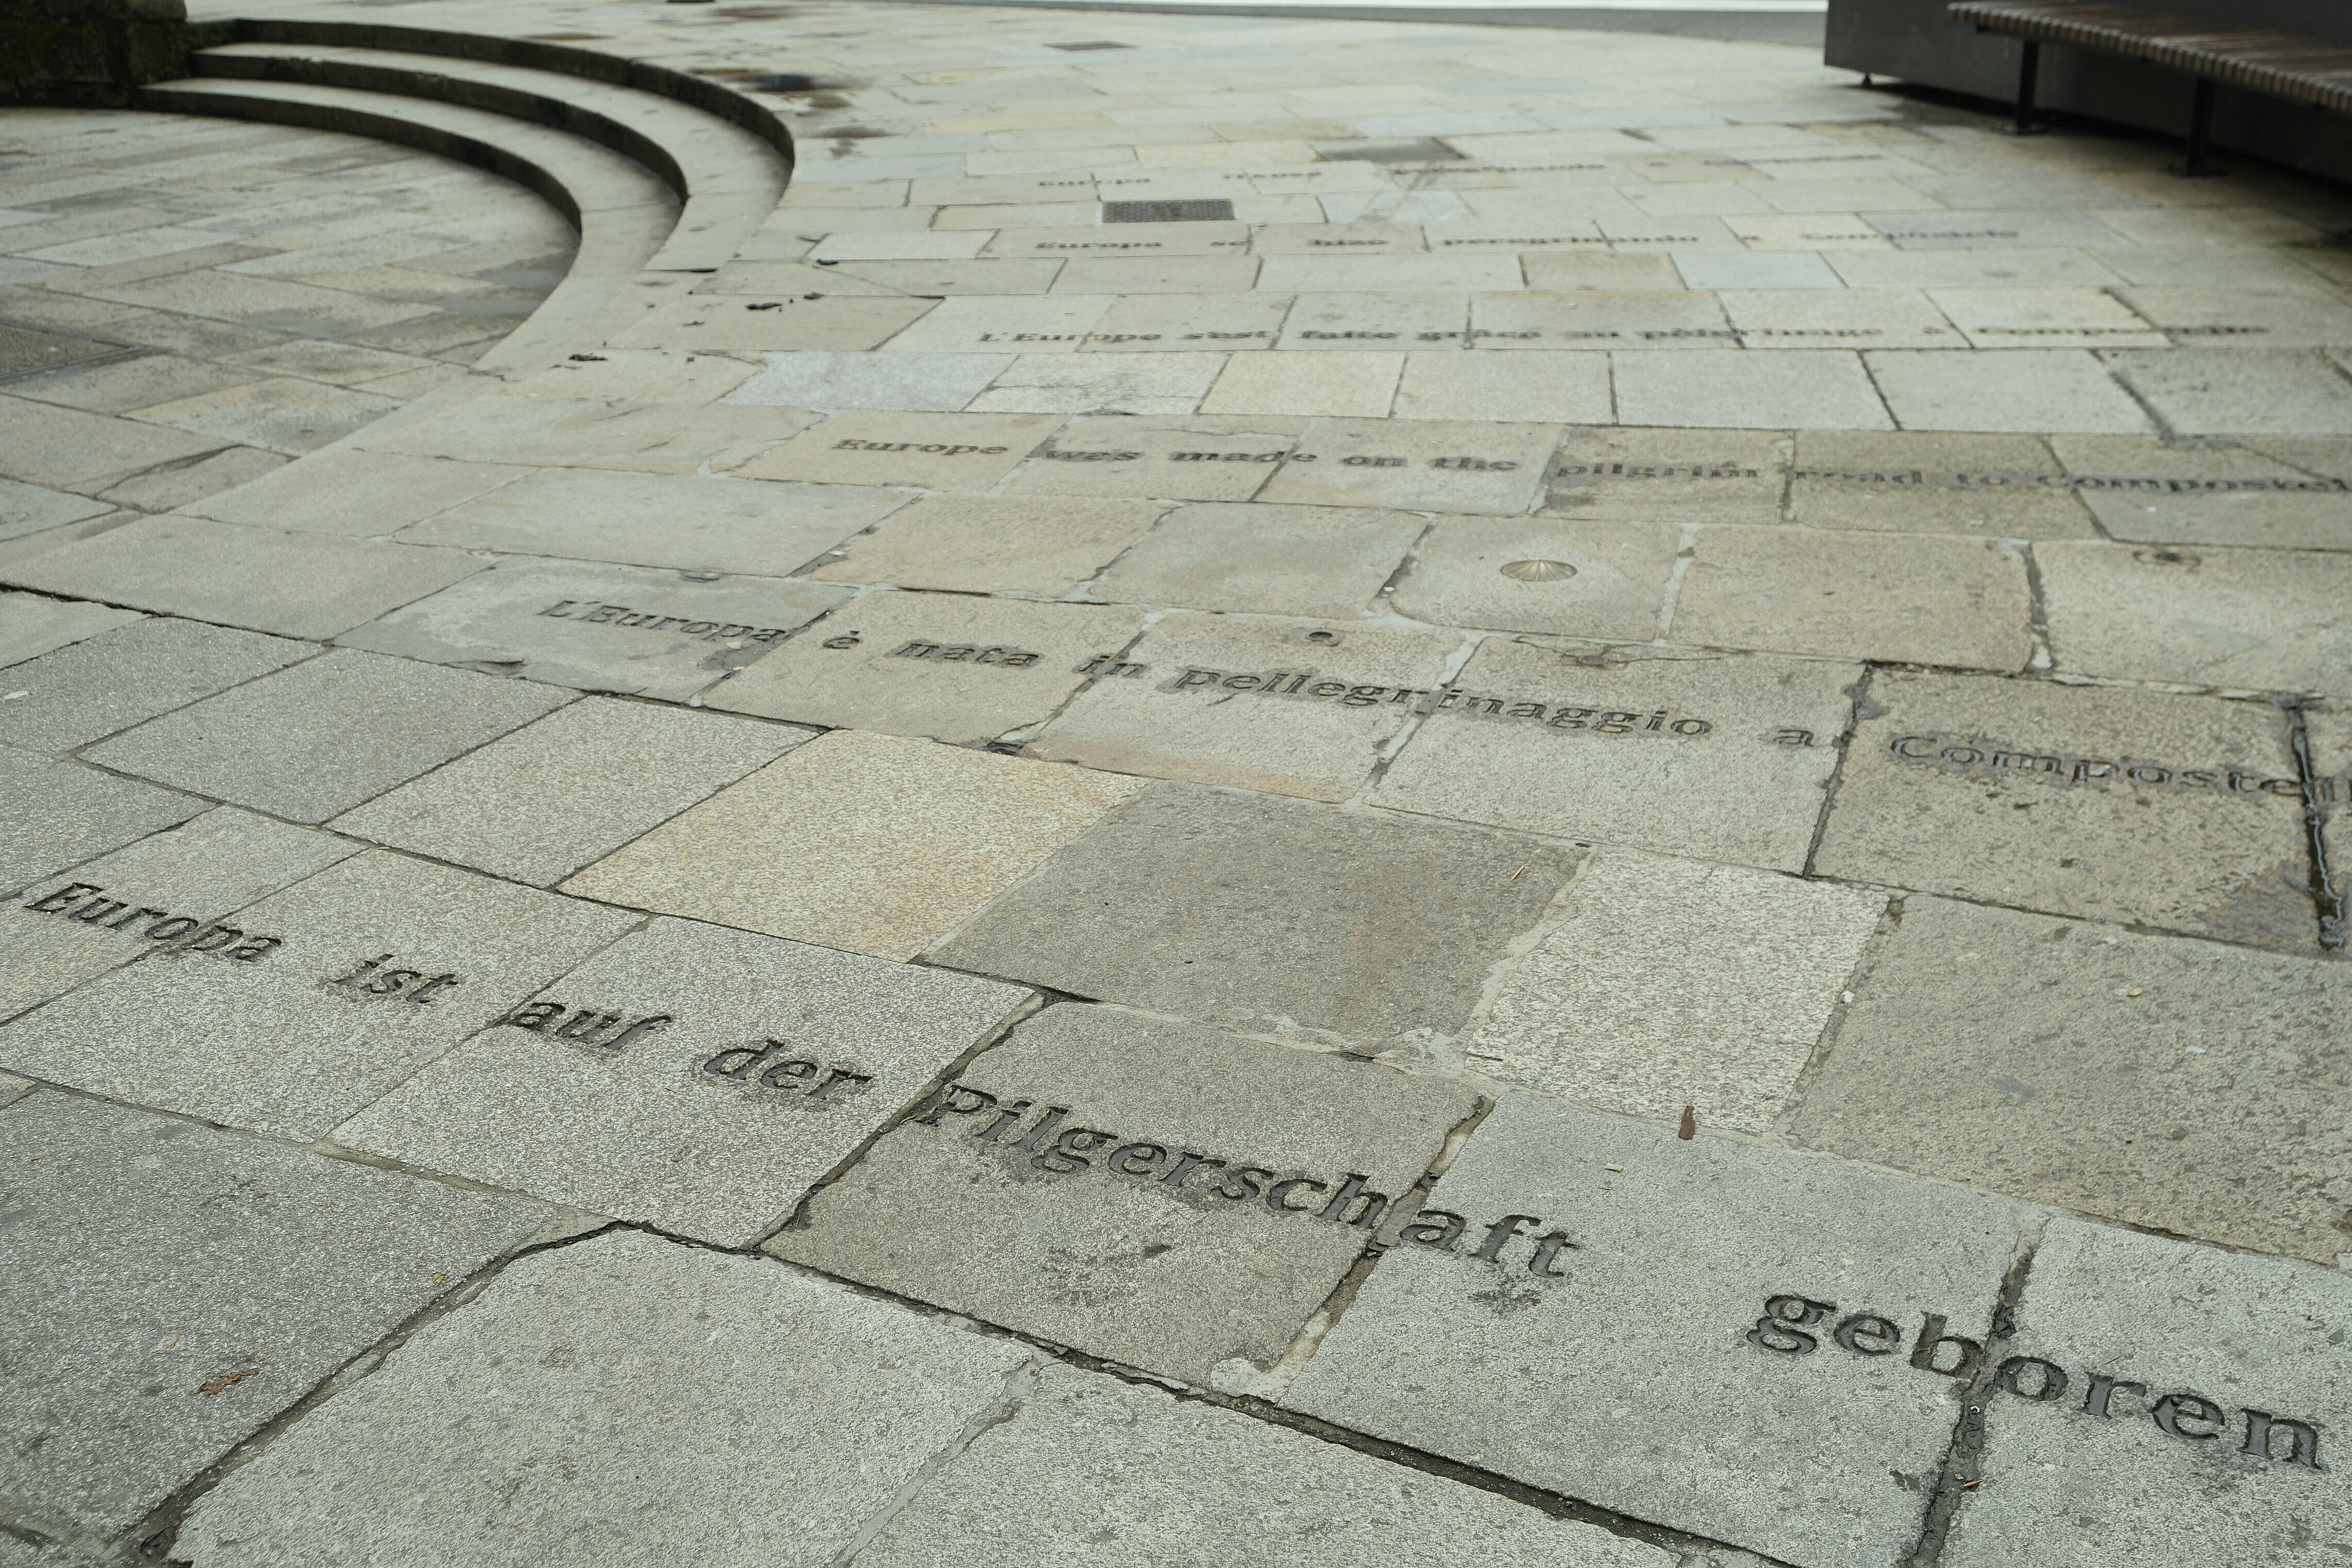
sidewalk, floor, cobblestone, asphalt, walkway, europe, lane, material, spain, galicia, pilgrimage, driveway, pilgrim, flooring, make a pilgrimage, road surface, santiago de compostela, outdoor structure, flagstone, jacobs way